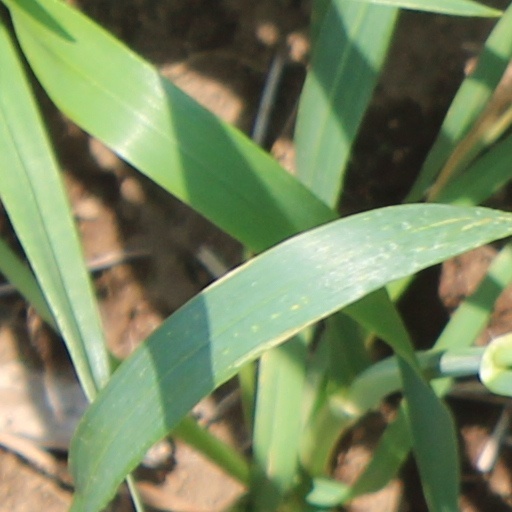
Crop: wheat